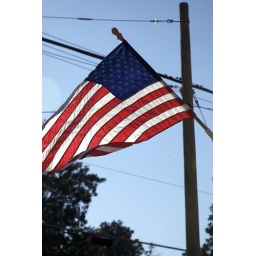
The American flag hangs proudly with a blue sky background on Main Street in Hometown America.